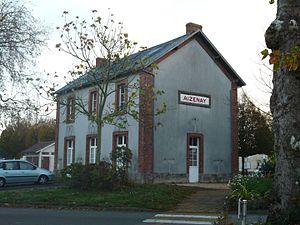
Le bâtiment voyageurs de l'ancienne gare d'Aizenay, Vendée, France.
Aizenay est une commune française située dans le département de la Vendée en région Pays de la Loire.